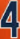
Number: 4